Ann McNamee

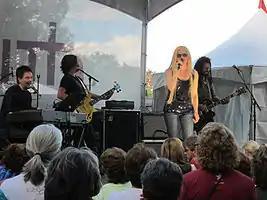
Ann McNamee performing with her band Ann Atomic at Lilith Fair, Comcast Center, Great Woods, Mansfield, MA on July 30, 2010.

Ann Kosakowski McNamee (born May 21, 1953) is a music theorist, singer-songwriter and musical theater composer/lyricist based in San Francisco, California and a retired Professor Emerita of music at Swarthmore College notable for her contribution to music theory; her song writing; and her musical performances with the bands the Flying Other Brothers and Moonalice known for their cutting-edge technology, particularly in the area of social media, as well as their performances at festivals such as Hardly Strictly Bluegrass, Nateva, Summer Camp Music Festival, Oregon Country Fair, Gathering of the Vibes; and with her band Ann Atomic during the 2010 revival of Lilith Fair. She composed the majority of the songs on the Moonalice album that was part of T Bone Burnett’s nomination for Producer of the Year at the 2009 Grammys.